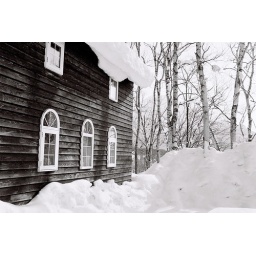
the wooden side of a lodge next to a wall of snow and trees in niseko, hokkaido. february 2010